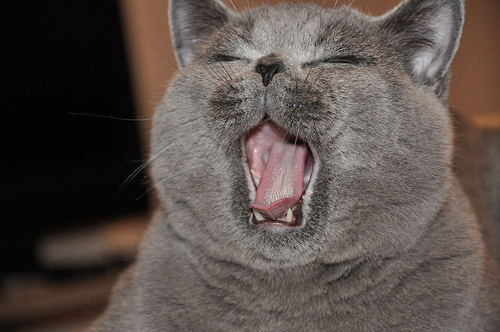
Animal: cat
Breed: British Shorthair